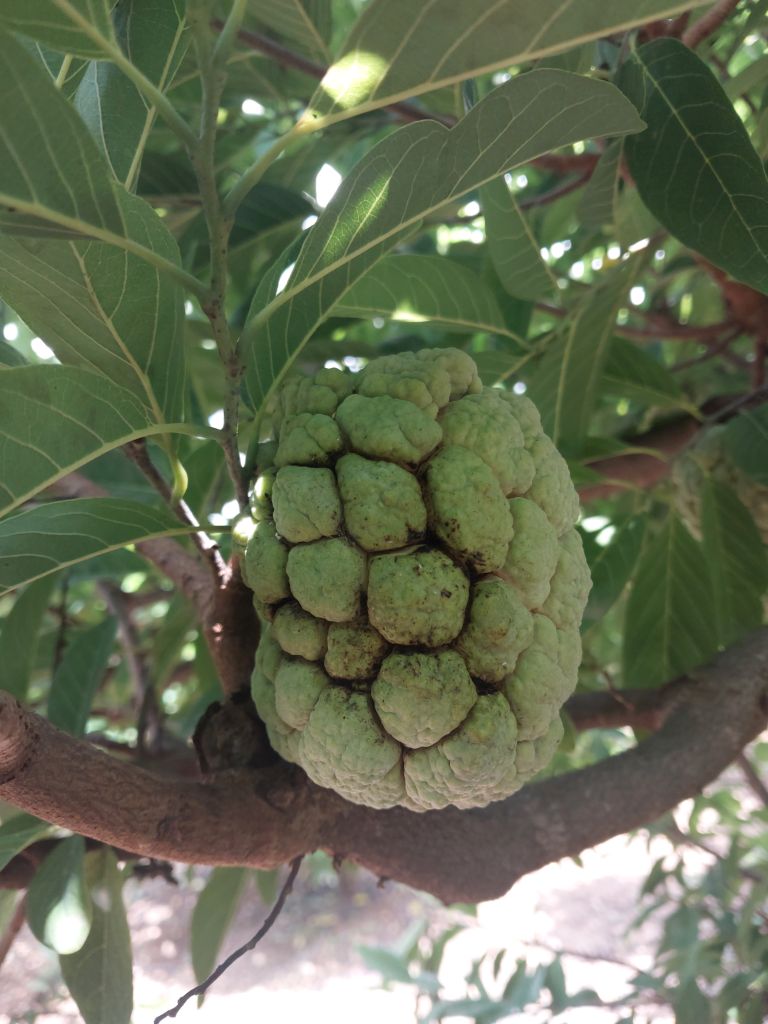
Disease label: Athracnose